Ottawa, Kansas

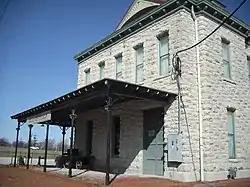
Old Depot Museum built in 1888 (photo from 2008)

The name derives from the Ottawa tribe of Native Americans, on whose reservation the city was laid out. In the spring of 1864, title to the land was obtained from the tribe through treaty connected to the founding of Ottawa University, the Ottawa having donated 20,000 acres of land to establish and fund a school for the education of Indians and non-Indians alike. The word Ottawa itself means "to trade". In 1867, the Ottawa tribe sold their remaining land in Kansas and moved to Indian Territory in Oklahoma.